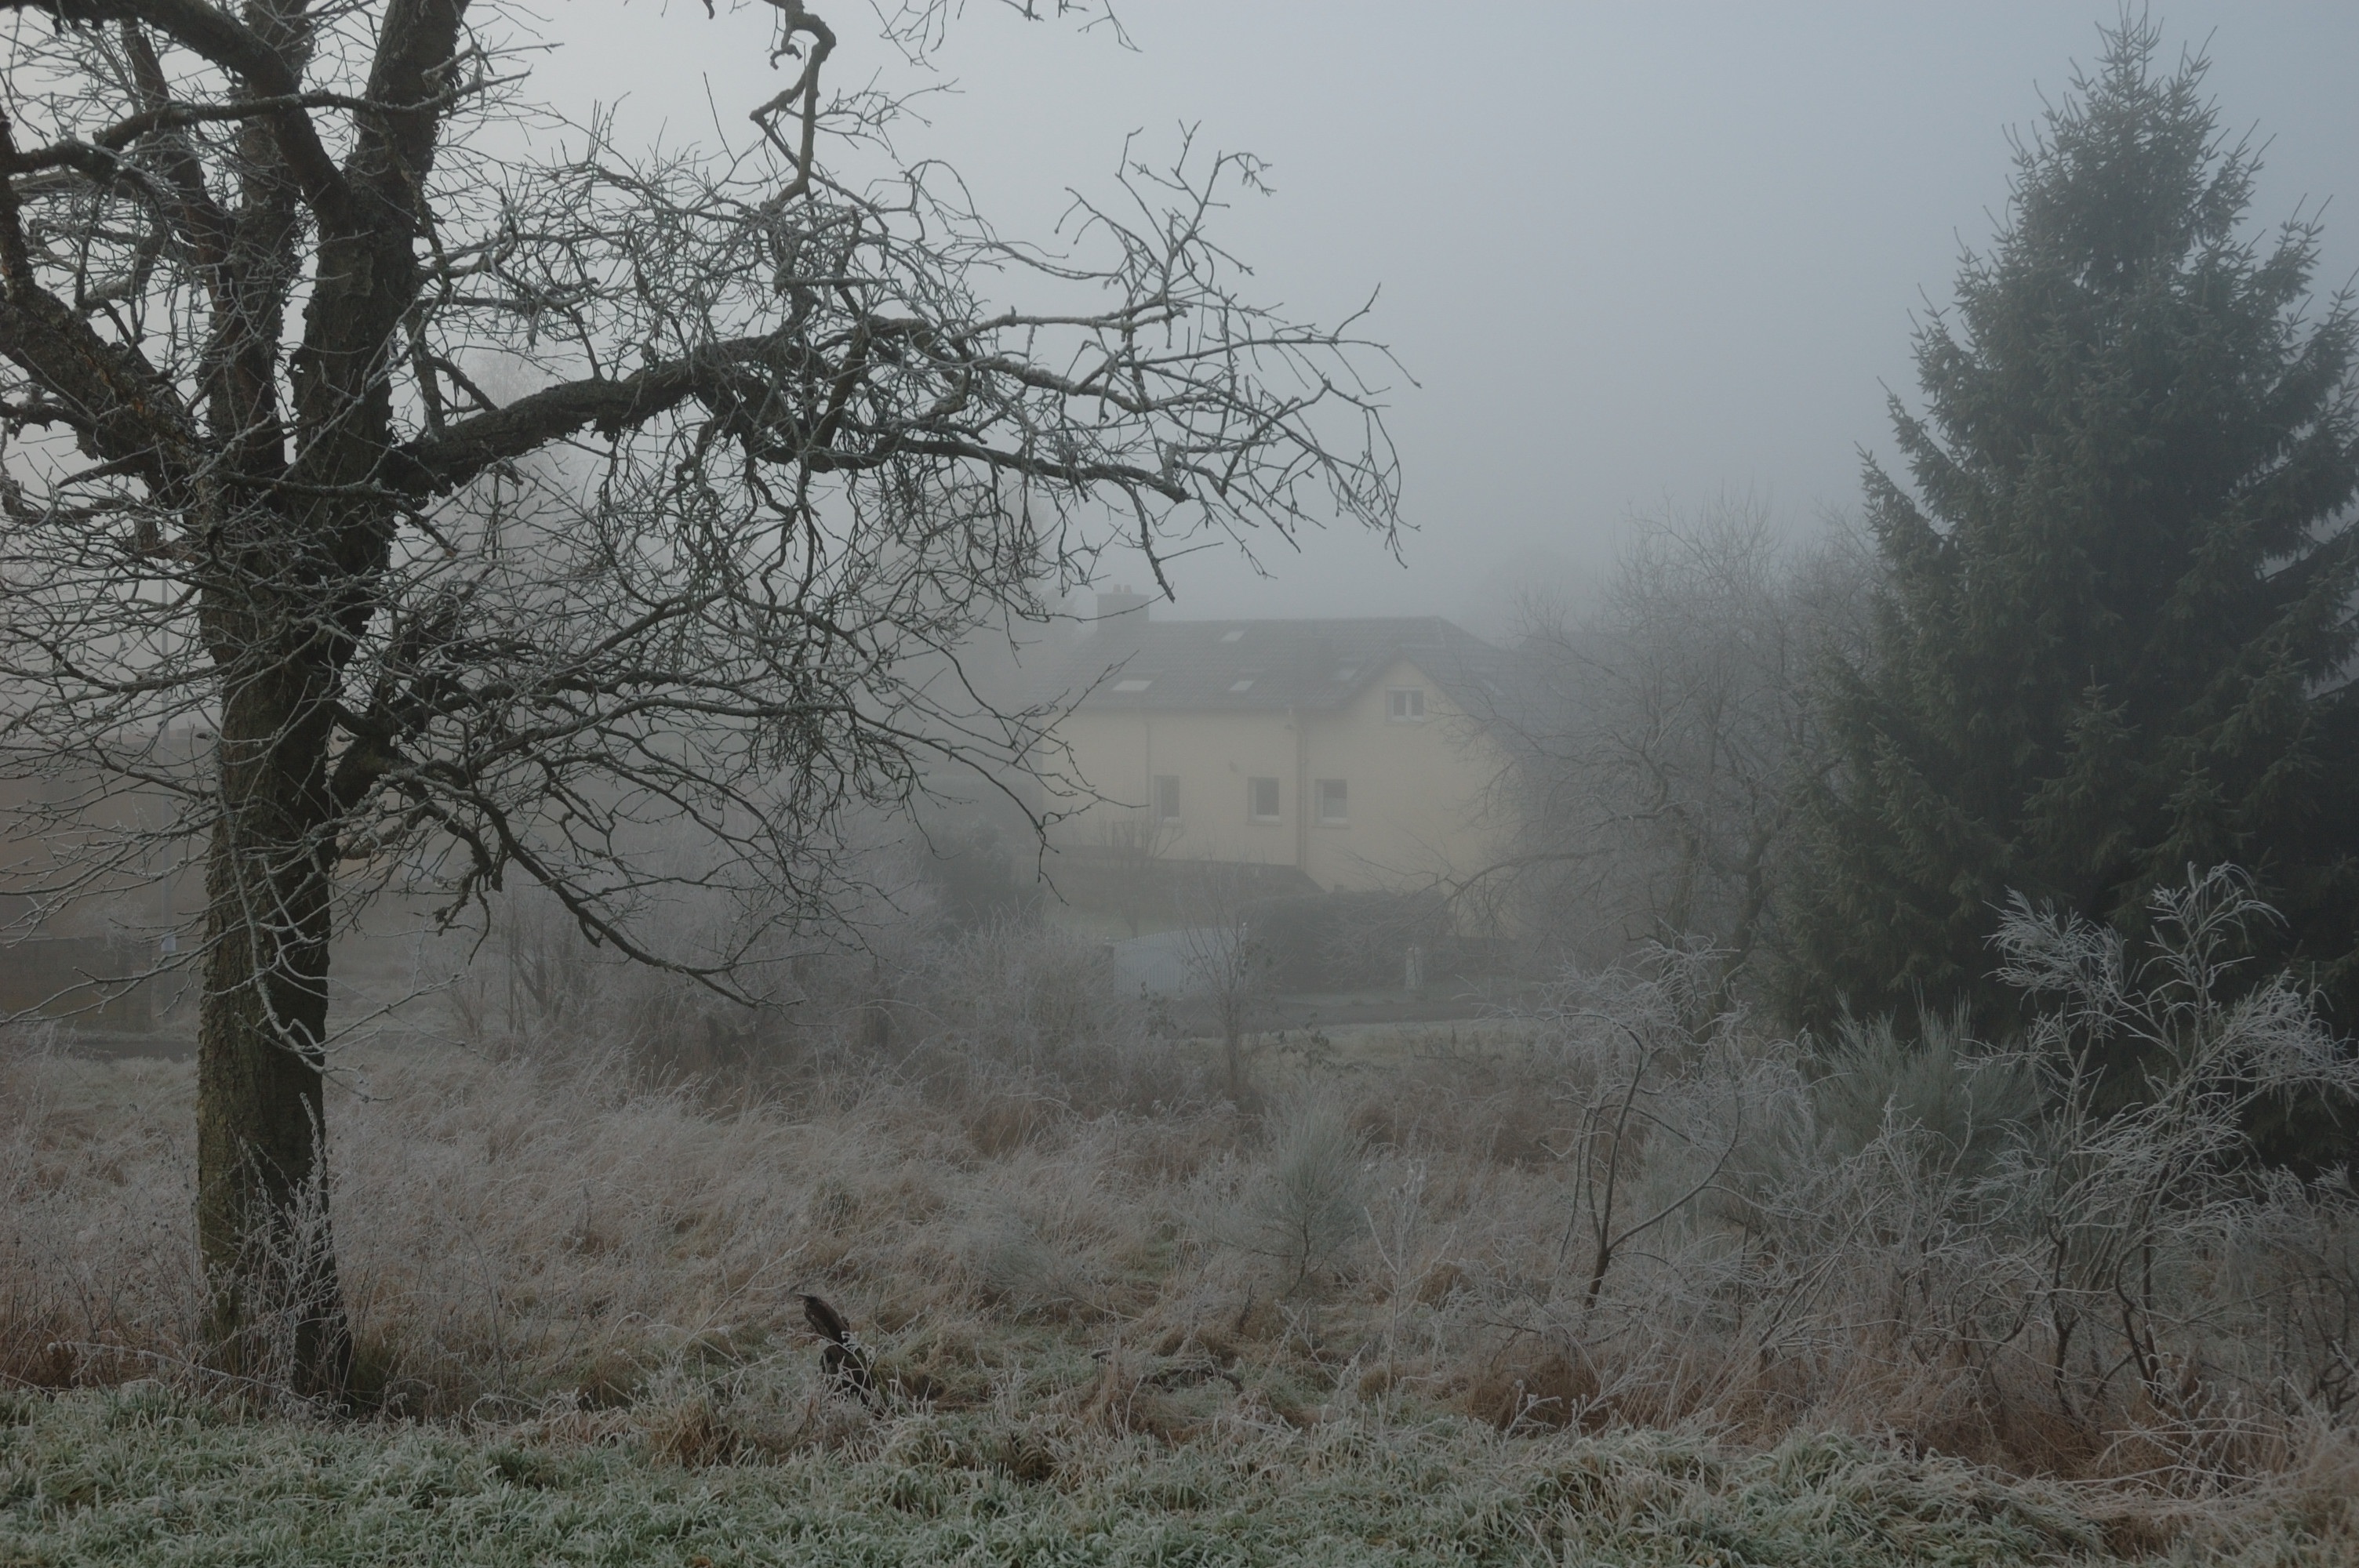
landscape, tree, forest, snow, cold, winter, fog, mist, morning, frost, weather, season, misty, woodland, frosty, freezing, rural area, atmospheric phenomenon, woody plant